Papilio anactus

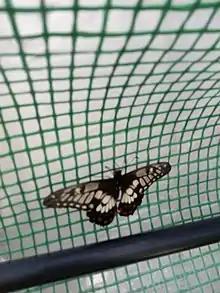
Dingy Swallowtail

It also occurs on New Caledonia. There, it may be an introduced species or a vagrant.